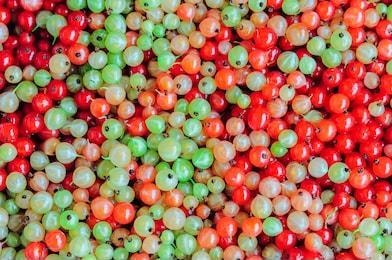
Label: redcurrant